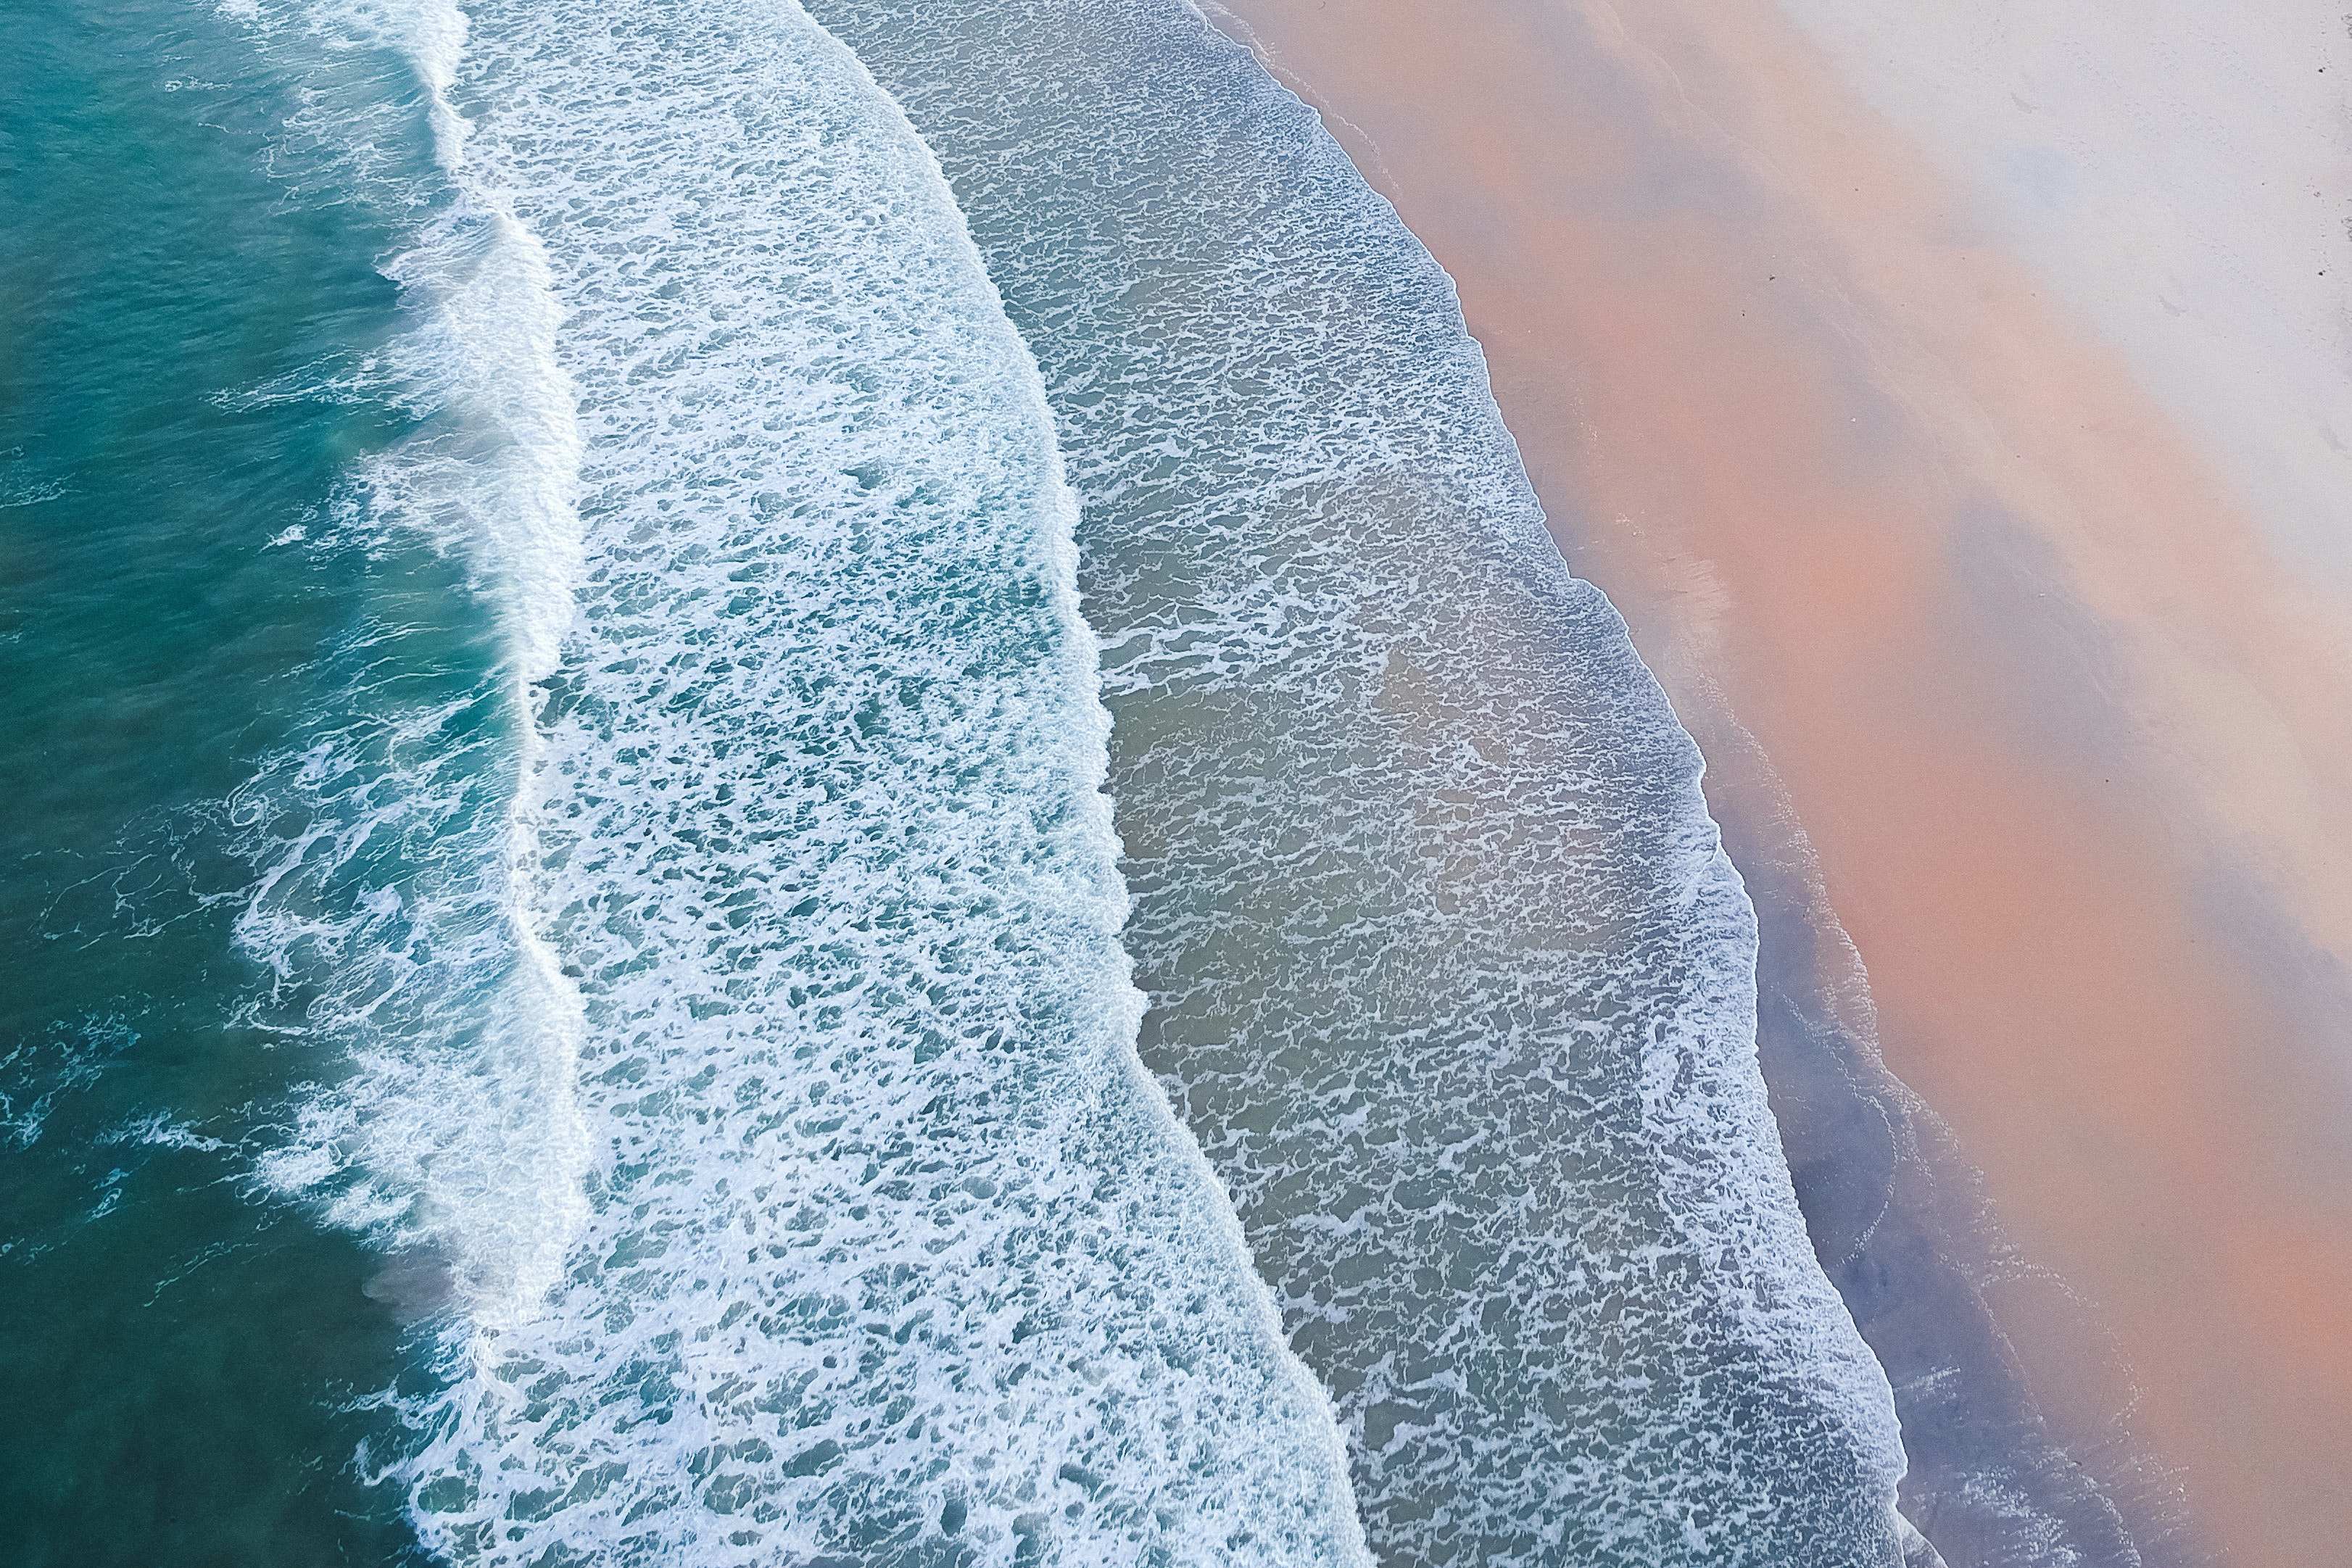
water, wave, wind wave, sky, sea, ocean, geological phenomenon, coast